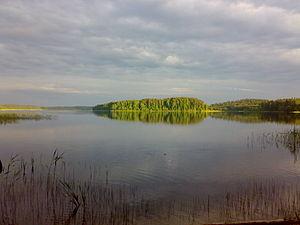
Le parc national de Karula est un parc national du sud de l'Estonie qui fut créé en 1979 en tant qu'aire protégée puis devint parc national en 1993. Le parc national de Karula est inclus dans le réseau européen Natura 2000.